Eurygnathohippus

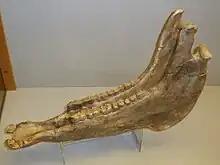
"H. afarense" mandible

Eurygnathohippus is an extinct genus of hipparionine horse. The majority of known fossils of members of this genus were discovered in Africa, where members of this genus lived during the late Miocene to Pleistocene interval. Fossils of "Eurygnathohippus" were also reported from the late Pliocene sediments of the Potwar Plateau in Pakistan and the Siwalik Hills in northwest India.